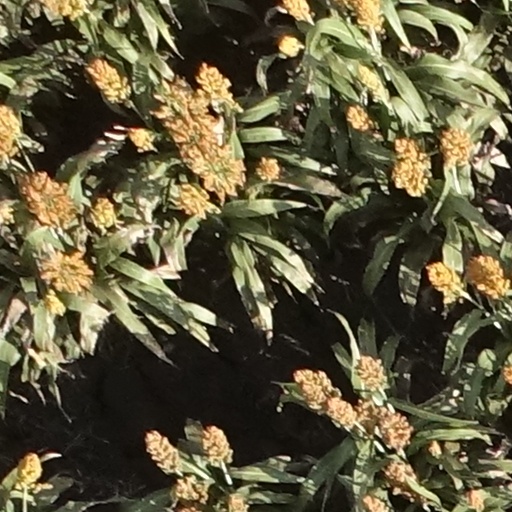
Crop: sorghum